Saltburn-by-the-Sea

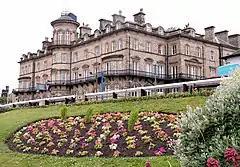
The Zetland, now an apartment building, formerly the historic Zetland Hotel

The Pease family of Darlington developed Middlesbrough as an industrial centre and, after discovery of iron stone, the Stockton & Darlington Railway and the West Hartlepool Harbour and Railway Company developed routes into East Cleveland. By 1861, the S&DR reached Saltburn with the intention of continuing to Brotton, Skinningrove and Loftus; but the WHH&RCo had already developed tracks in the area, leaving little point in extending the S&DR tracks further.